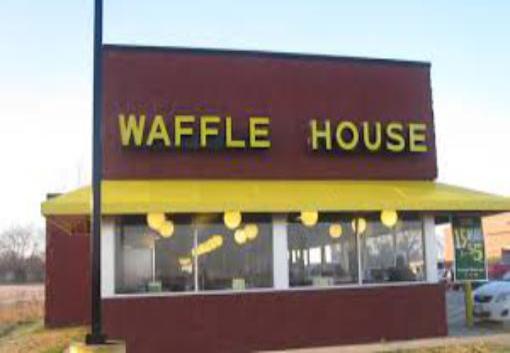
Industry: Food